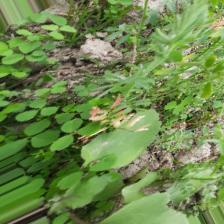
Label: Normal